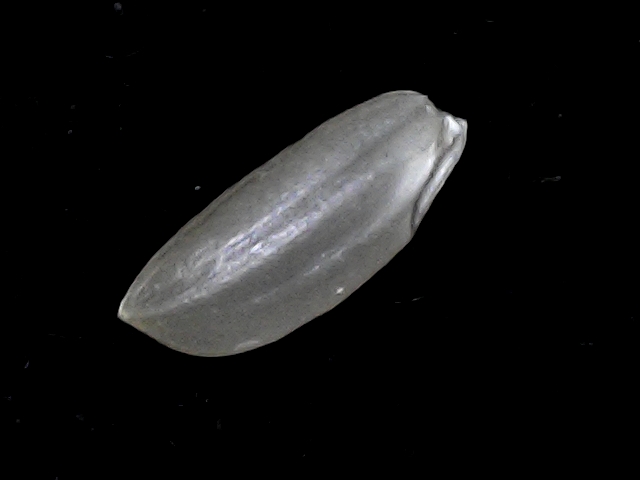
Rice variety: BD39